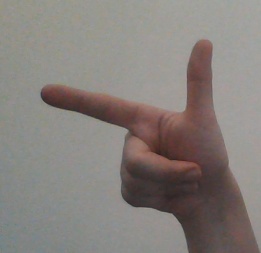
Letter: yaa